Middlesboro High School

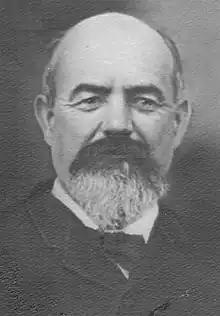
S.L Frogge, circa 1900

A native of Russellville, Kentucky, professor Frogge was an 1876 Graduate of Bethel College. His contributions to education in Kentucky were numerous. Professor Frogge served as superintendent for a number of Kentucky school districts. He was President of the State Teachers Reading Association at the time of his death in 1907.